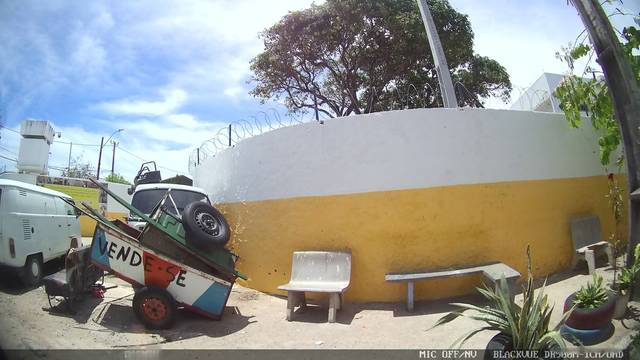
Region: Brazil
Coordinates: -8.069, -34.888